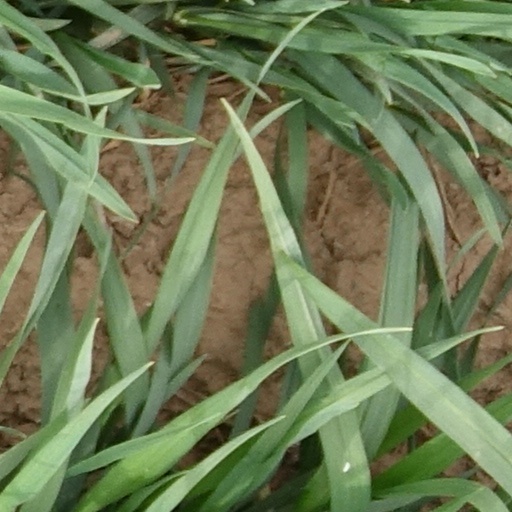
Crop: wheat